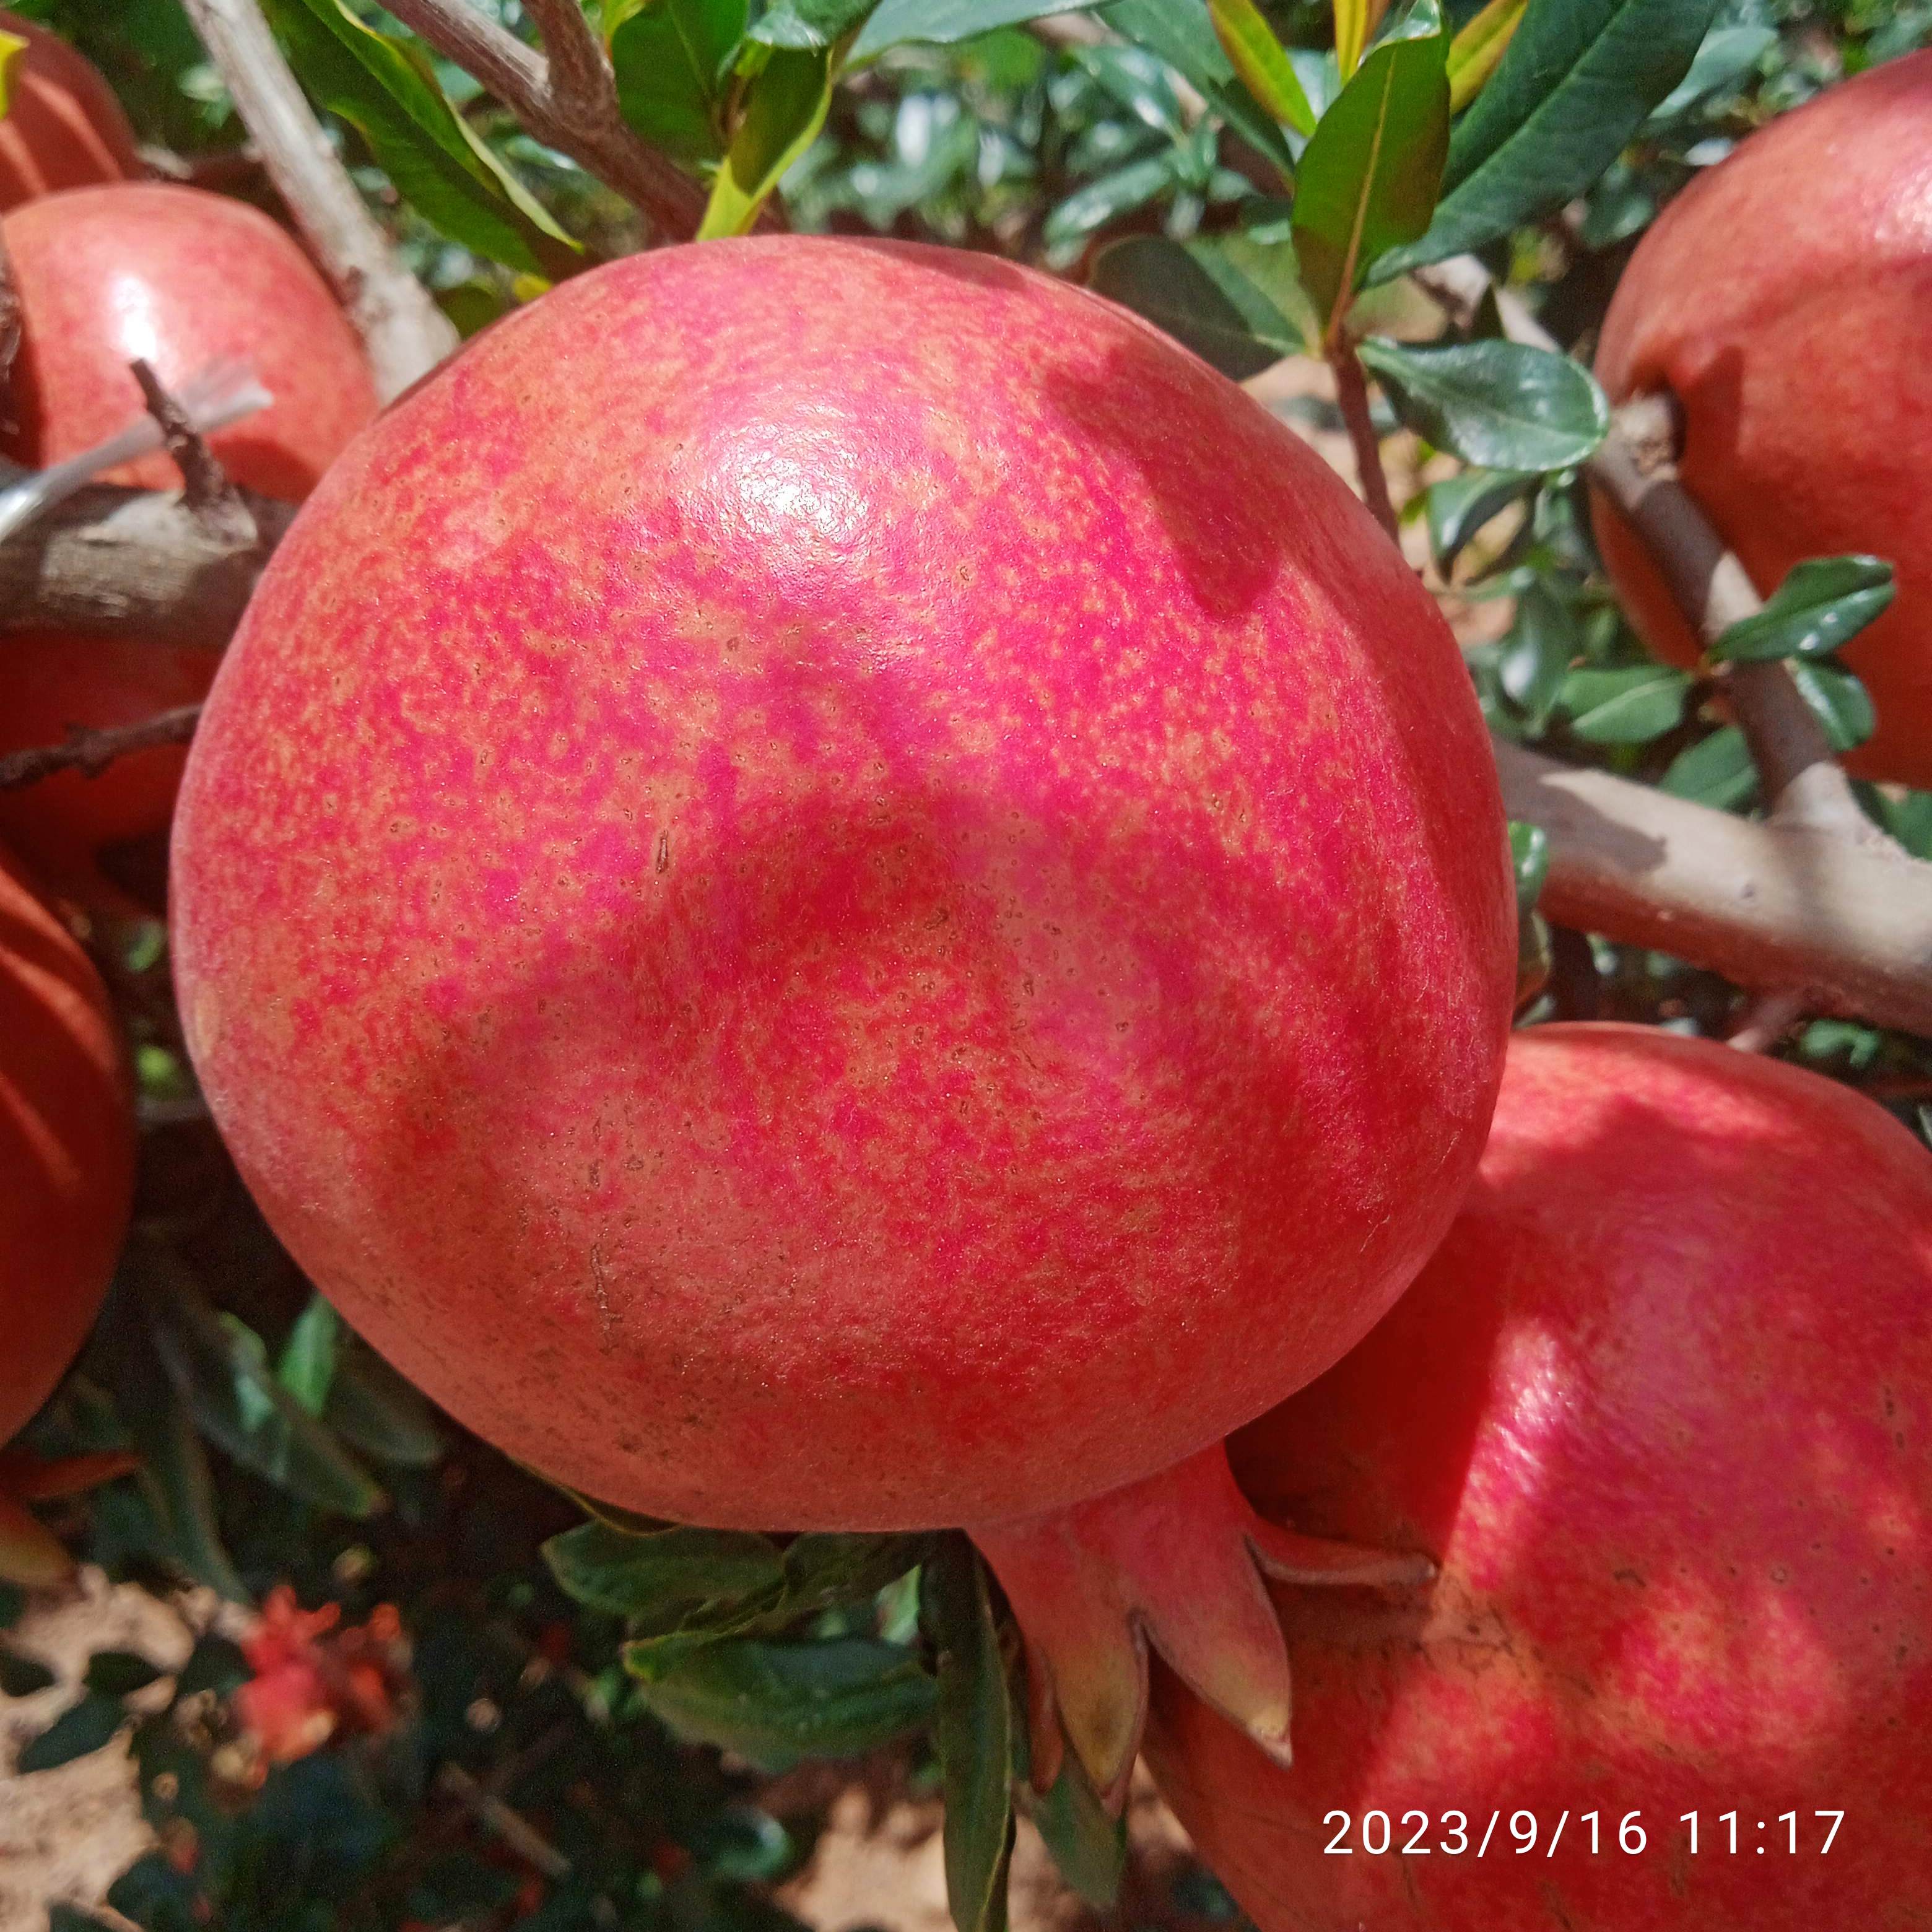
Label: Healthy